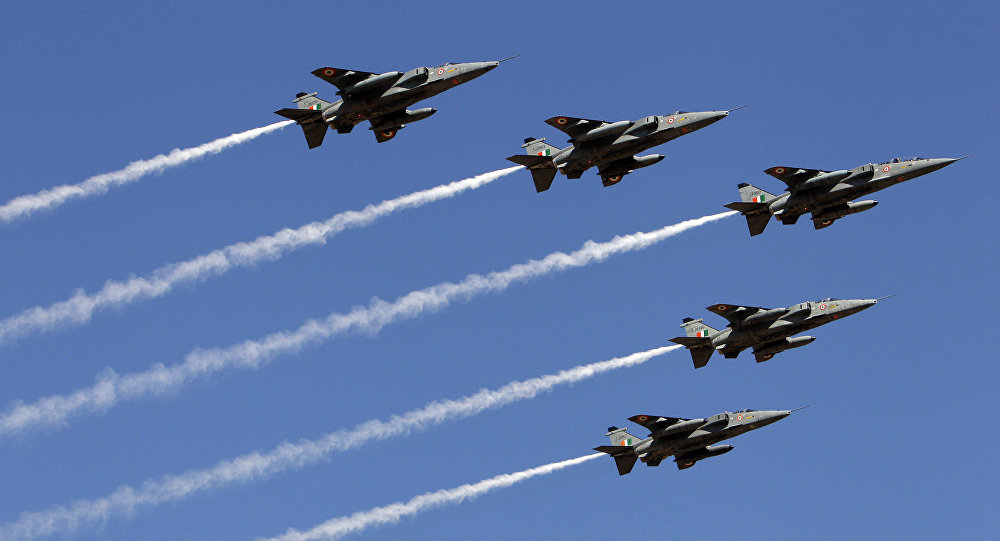
Vehicle type: Planes